Yie Ar Kung-Fu

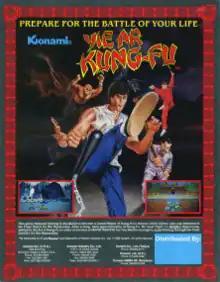
Promotional sales flyer

 is an arcade fighting game developed and published by Konami. It first had a limited Japanese release in October 1984, before having a wide release nationwide in January 1985 and then internationally in March. Along with "Karate Champ" (1984), which influenced "Yie-Ar Kung Fu", it is one of the games that established the basis for modern fighting games.